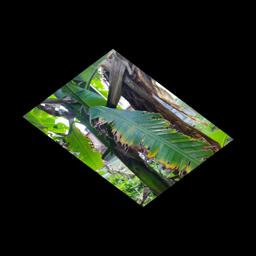
Label: YELLOW SIGATOKA